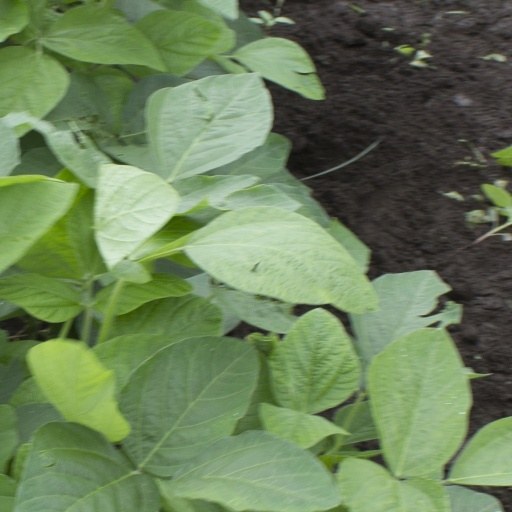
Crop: soybean